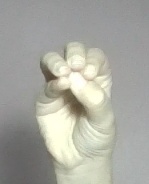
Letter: ha